Morris S. Halliday

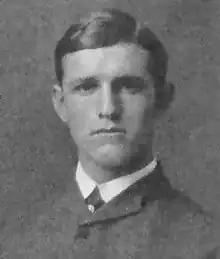
Halliday,

Morris S. Halliday (April 28, 1883 – May 17, 1943) was a lawyer and politician who represented the forty-first Senate District in the State of New York Senate from 1915 to 1918. He was also a noted football player at Cornell University during the early 20th century. In 1906, he served as the head coach at Hamilton College, compiling a record of 1–5–2. In later life, Halliday was involved in property management in Cleveland, Ohio.